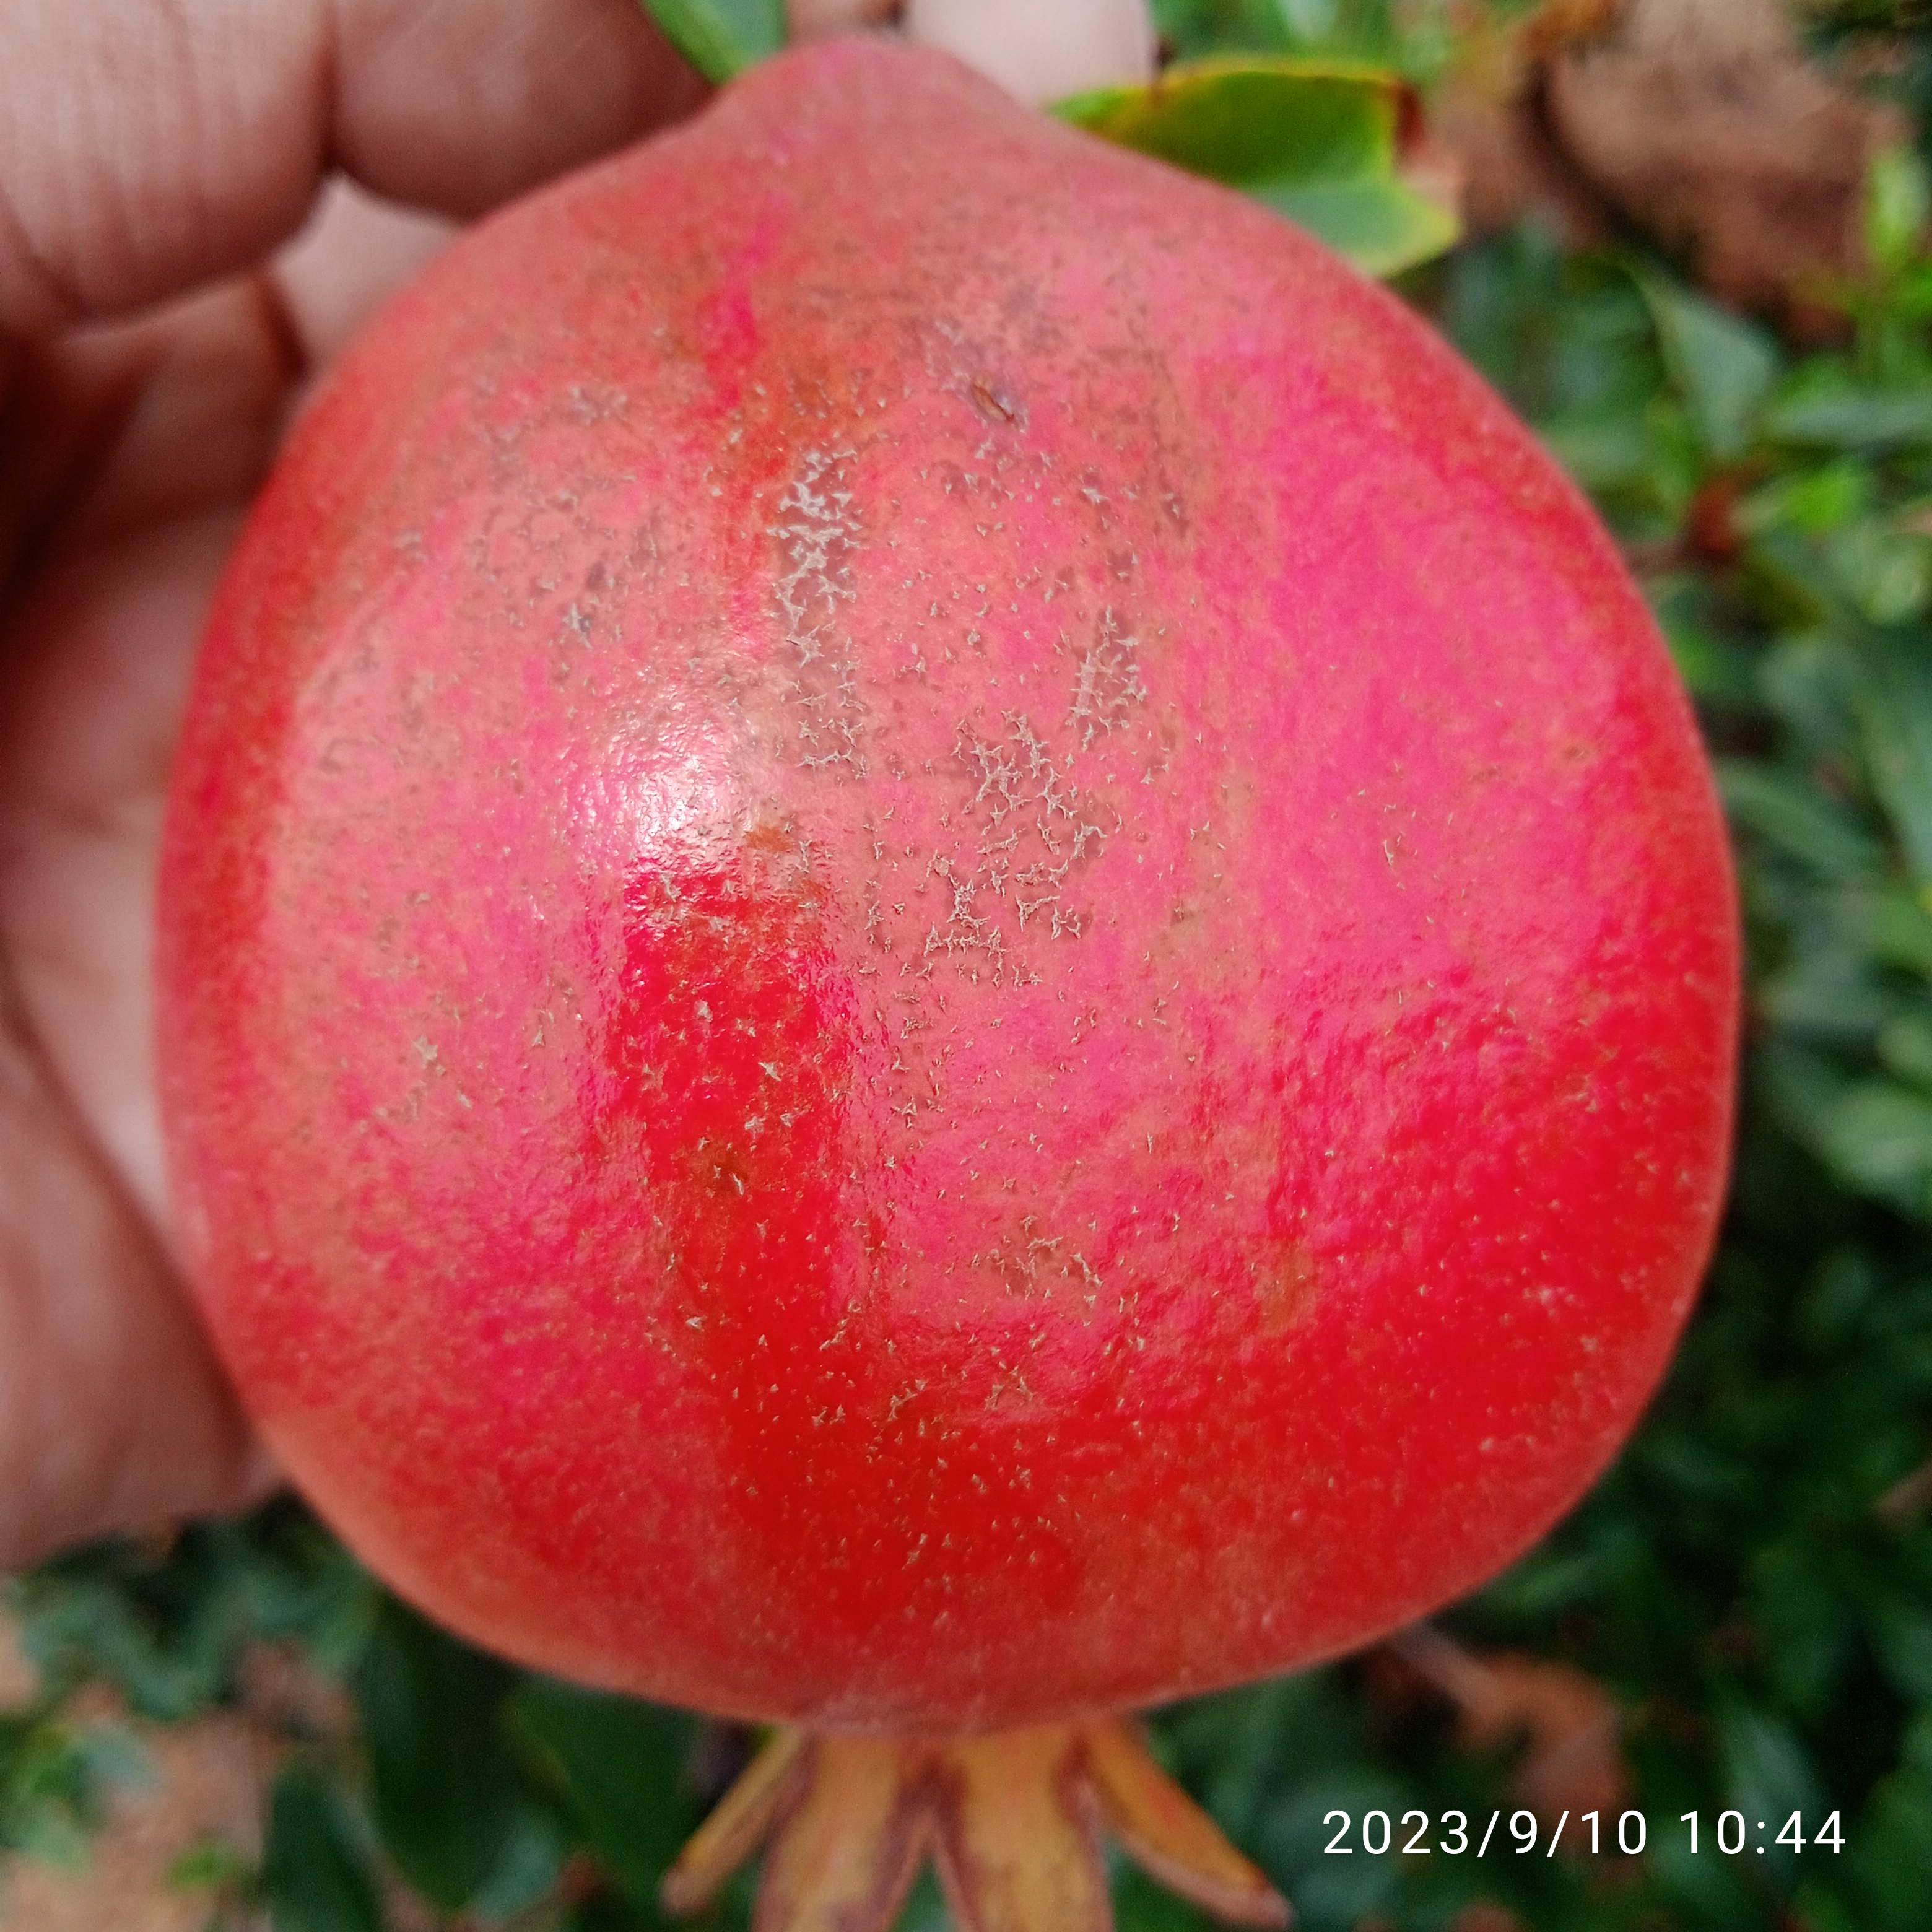
Label: Healthy